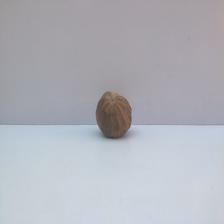
Size: Spoiled